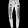
Label: Trouser